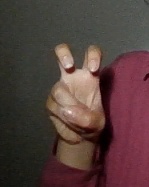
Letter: toot